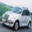
Label: automobile